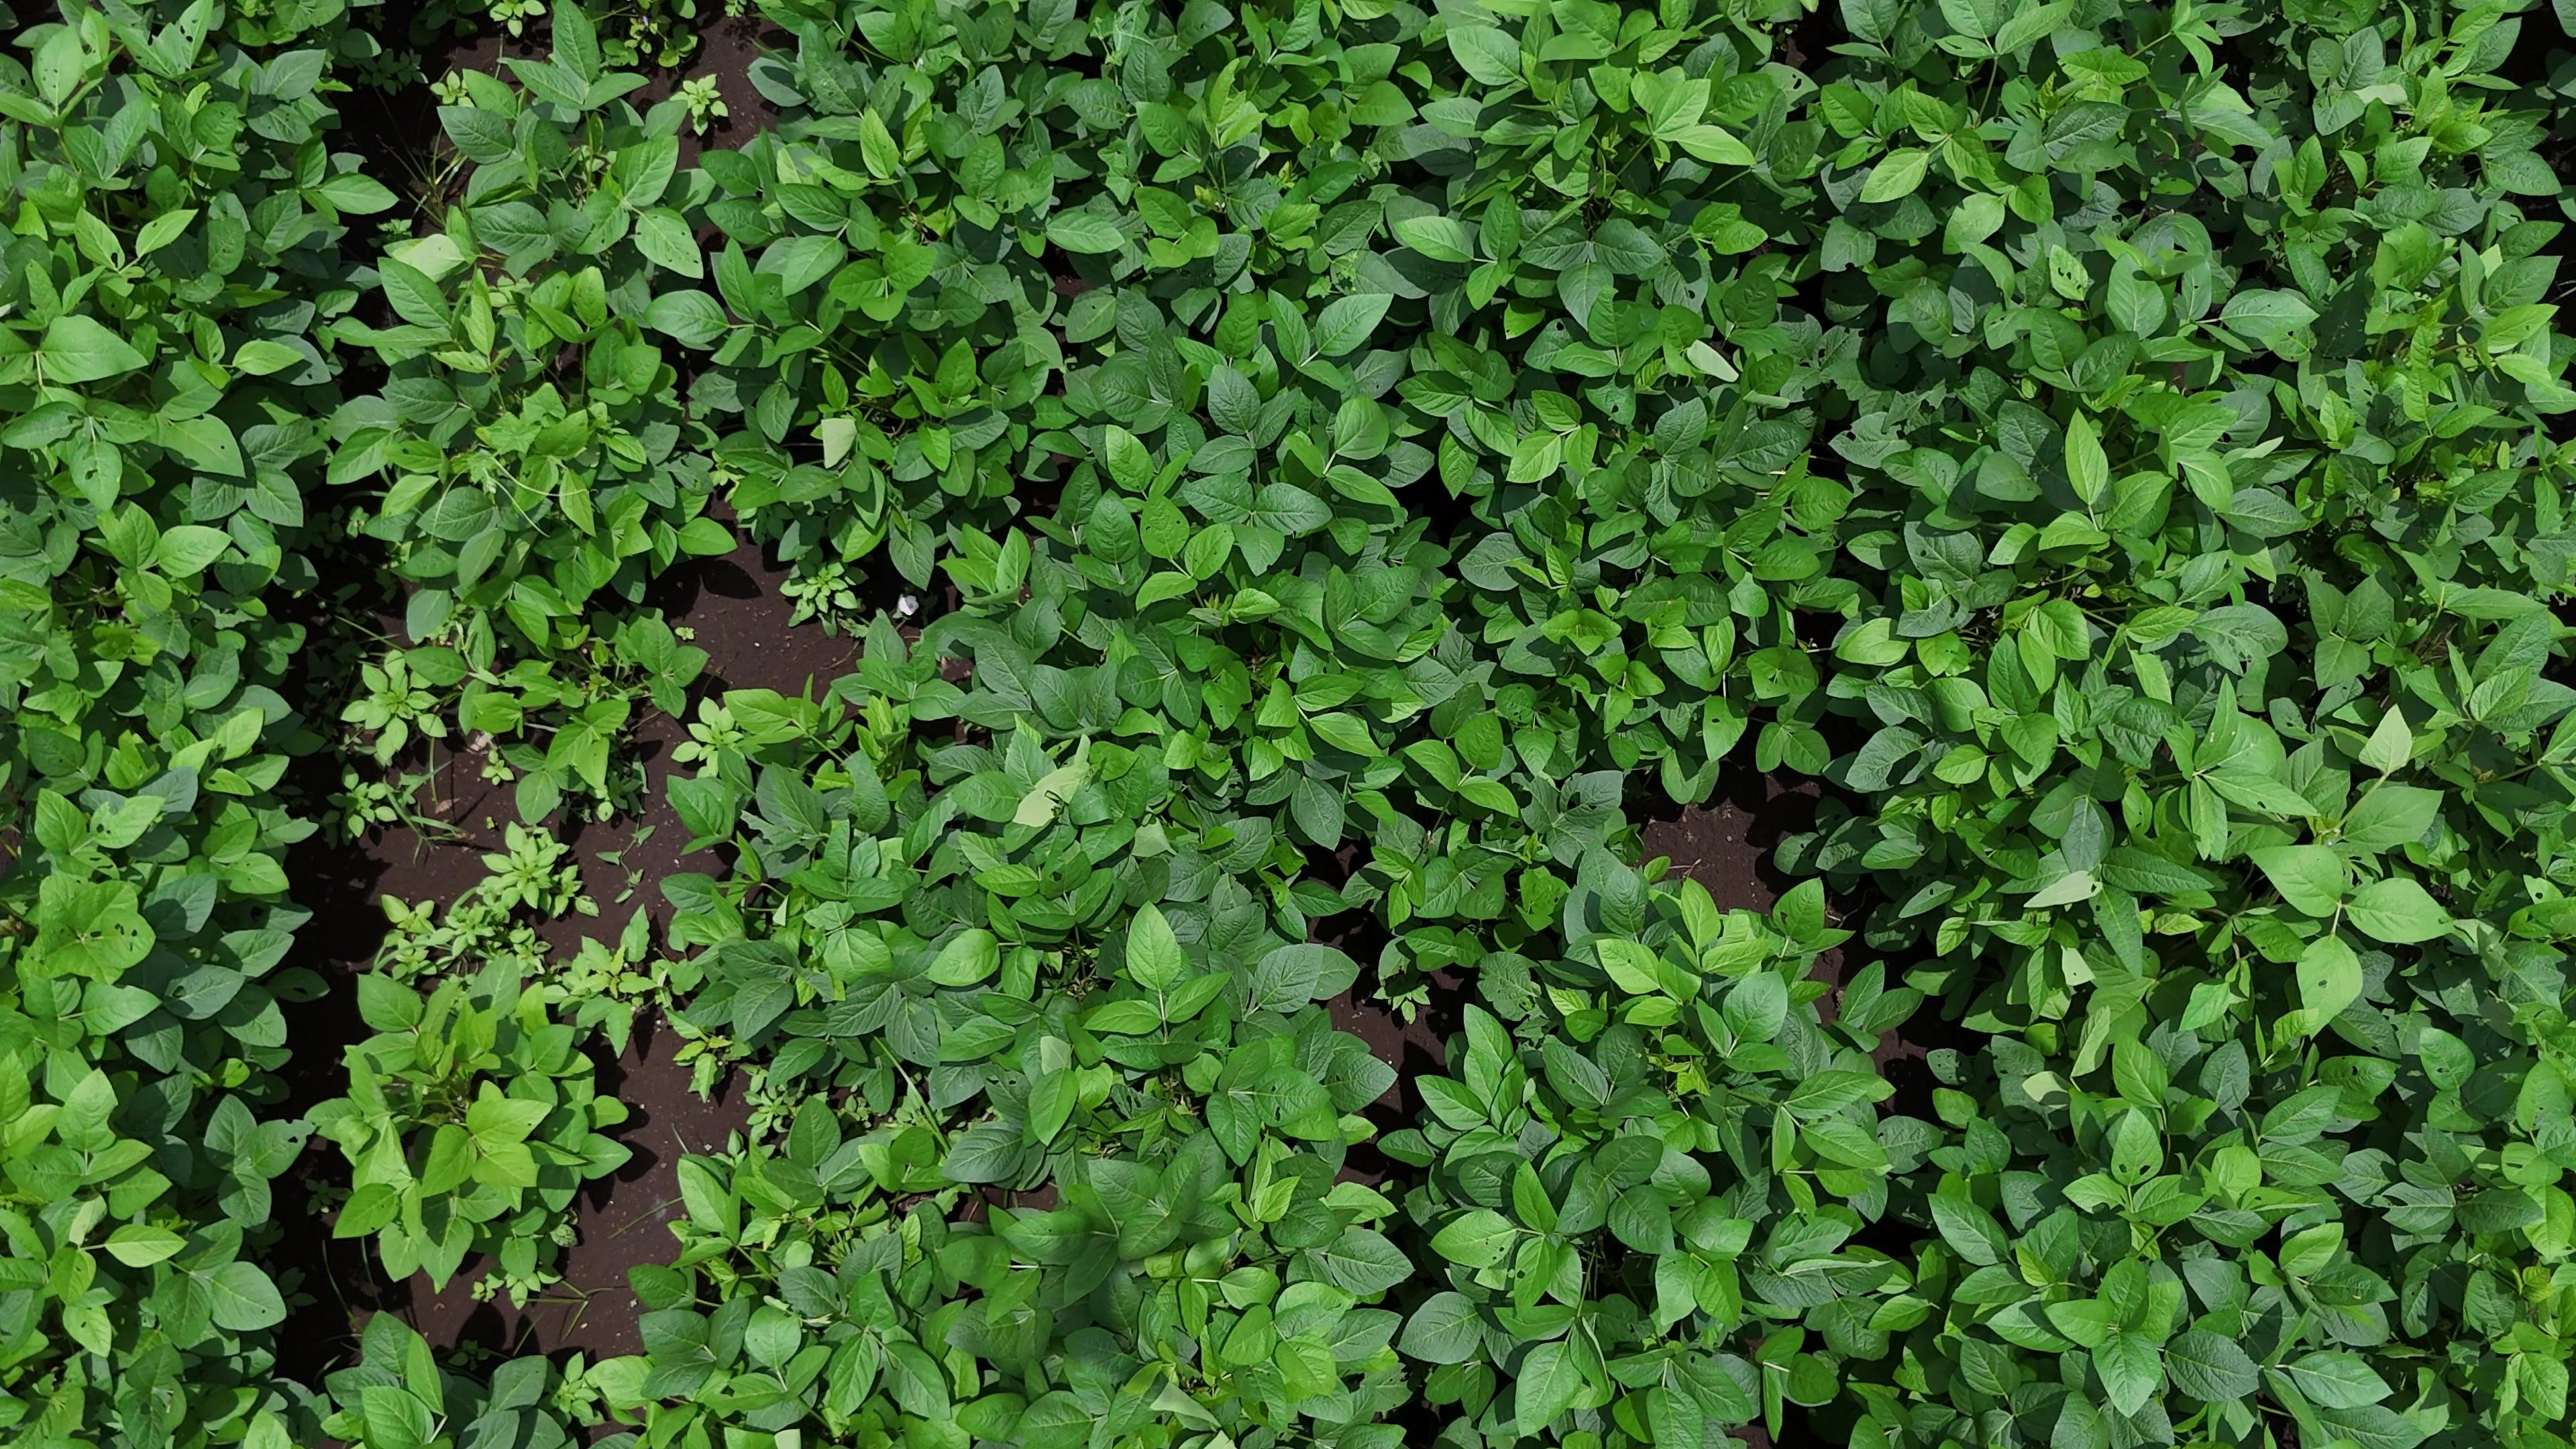
Label: Healthy